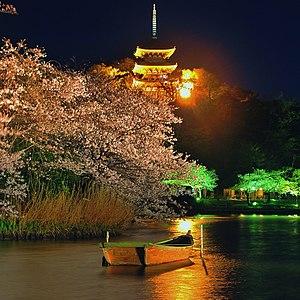
Le Sankei-en est un jardin de style japonais traditionnel situé dans l'arrondissement de Naka, à Yokohama au Japon. Ouvert en 1906, le Sankei-en est conçu et réalisé par le négociant en soie Tomitaro Hara, connu sous le pseudonyme Sankei Hara. Presque tous ses bâtiments sont des structures historiquement importantes achetées par Hara lui-même partout dans le pays, dont Tokyo, Kyoto, Kamakura, la préfecture de Gifu et la préfecture de Wakayama. Dix sont désignées biens culturels importants, et trois autres sont désignés biens culturels district de Nishimatsuuras du Japon par la ville de Yokohama. Sévèrement endommagé au cours de la Seconde Guerre mondiale, le jardin est donné en 1953 à la ville de Yokohama, qui le confie à la Fondation Sankeien Hoshōkai. Le Sankei-en est alors reconstitué presque dans son état d'avant-guerre.